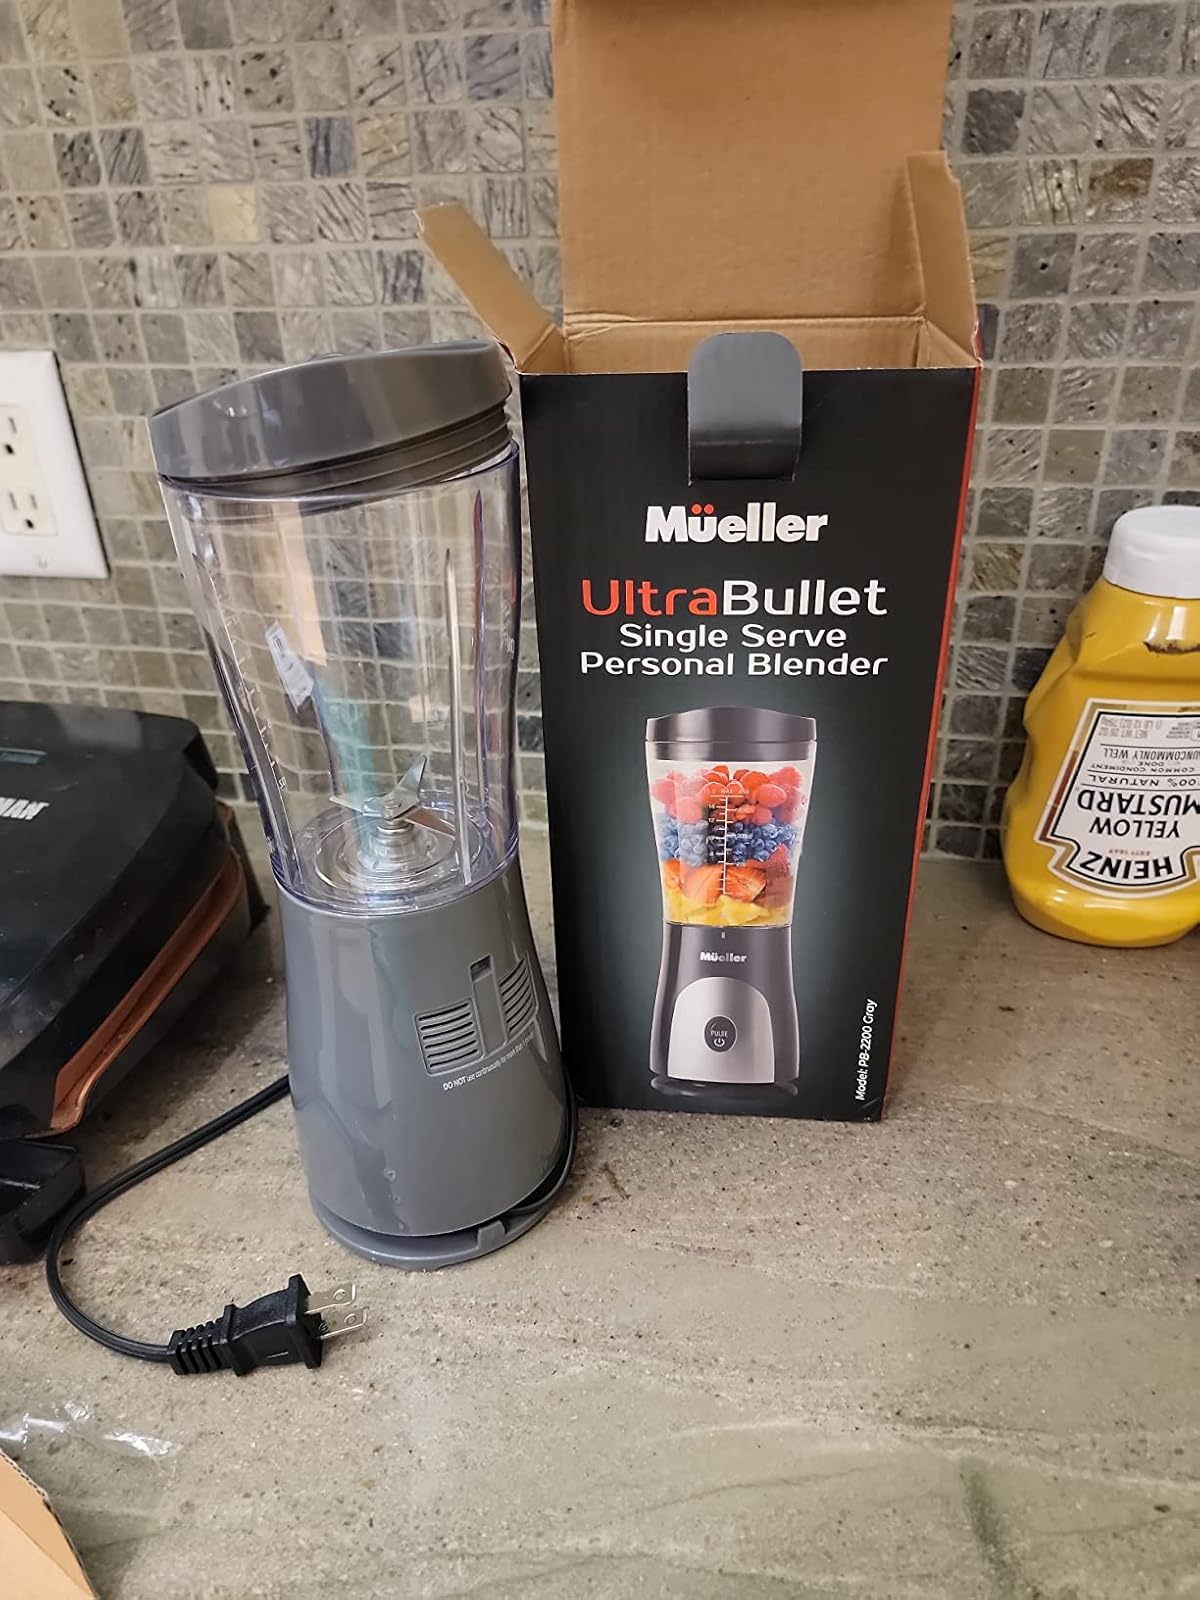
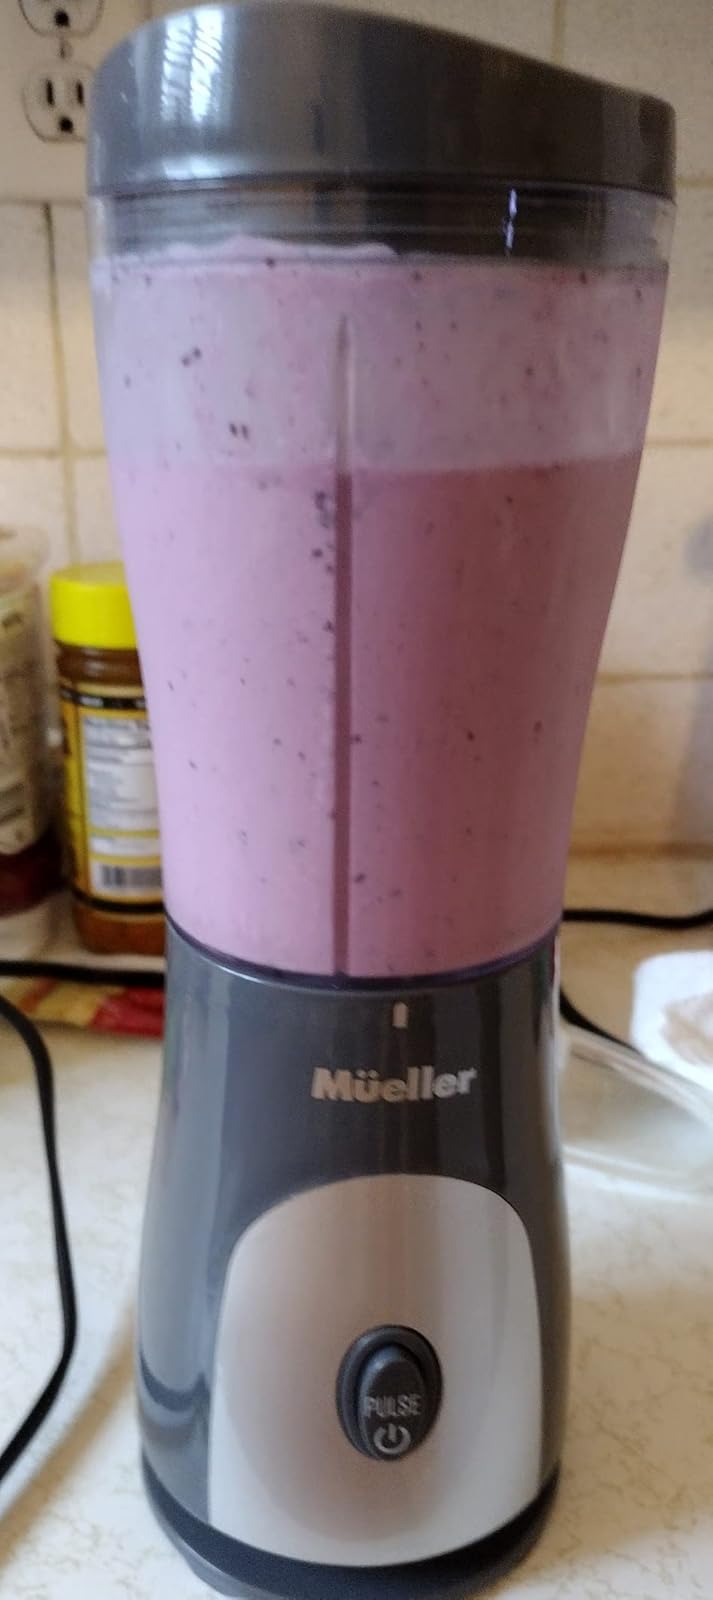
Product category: items_blender
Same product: yes